Opiate

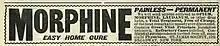
Morphine addiction cure advertisement in the year 1900

Opiate withdrawal syndrome effects are associated with the abrupt cessation or reduction of prolonged opiate usage.